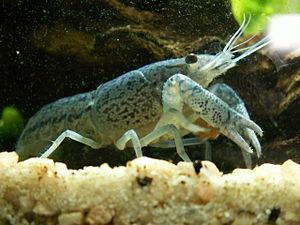
Procambarus alleni est une espèce d'écrevisses.
Procambarus (Leconticambarus) est un sous-genre d'écrevisses.
Le terme écrevisse est un nom vernaculaire donné à certaines espèces de crustacés décapodes appartenant en général à la super-famille des Astacoidea mais dispersés dans plusieurs genres.